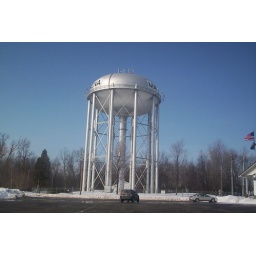
A multiple legged water tower in massena , very promient and probably built 40-50 years ago. massena ny